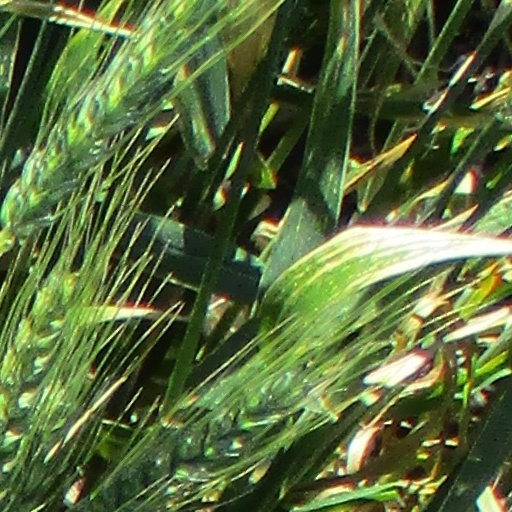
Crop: wheat